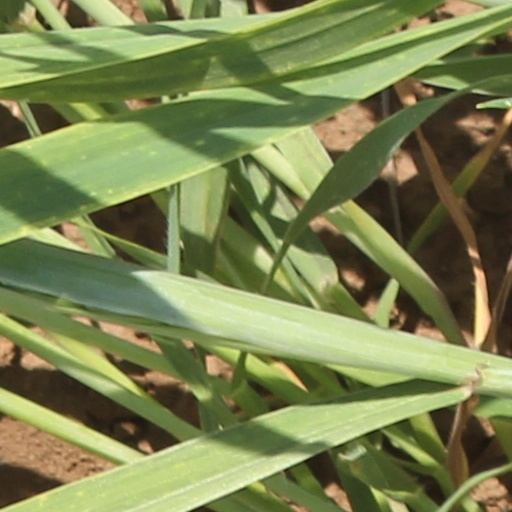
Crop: wheat